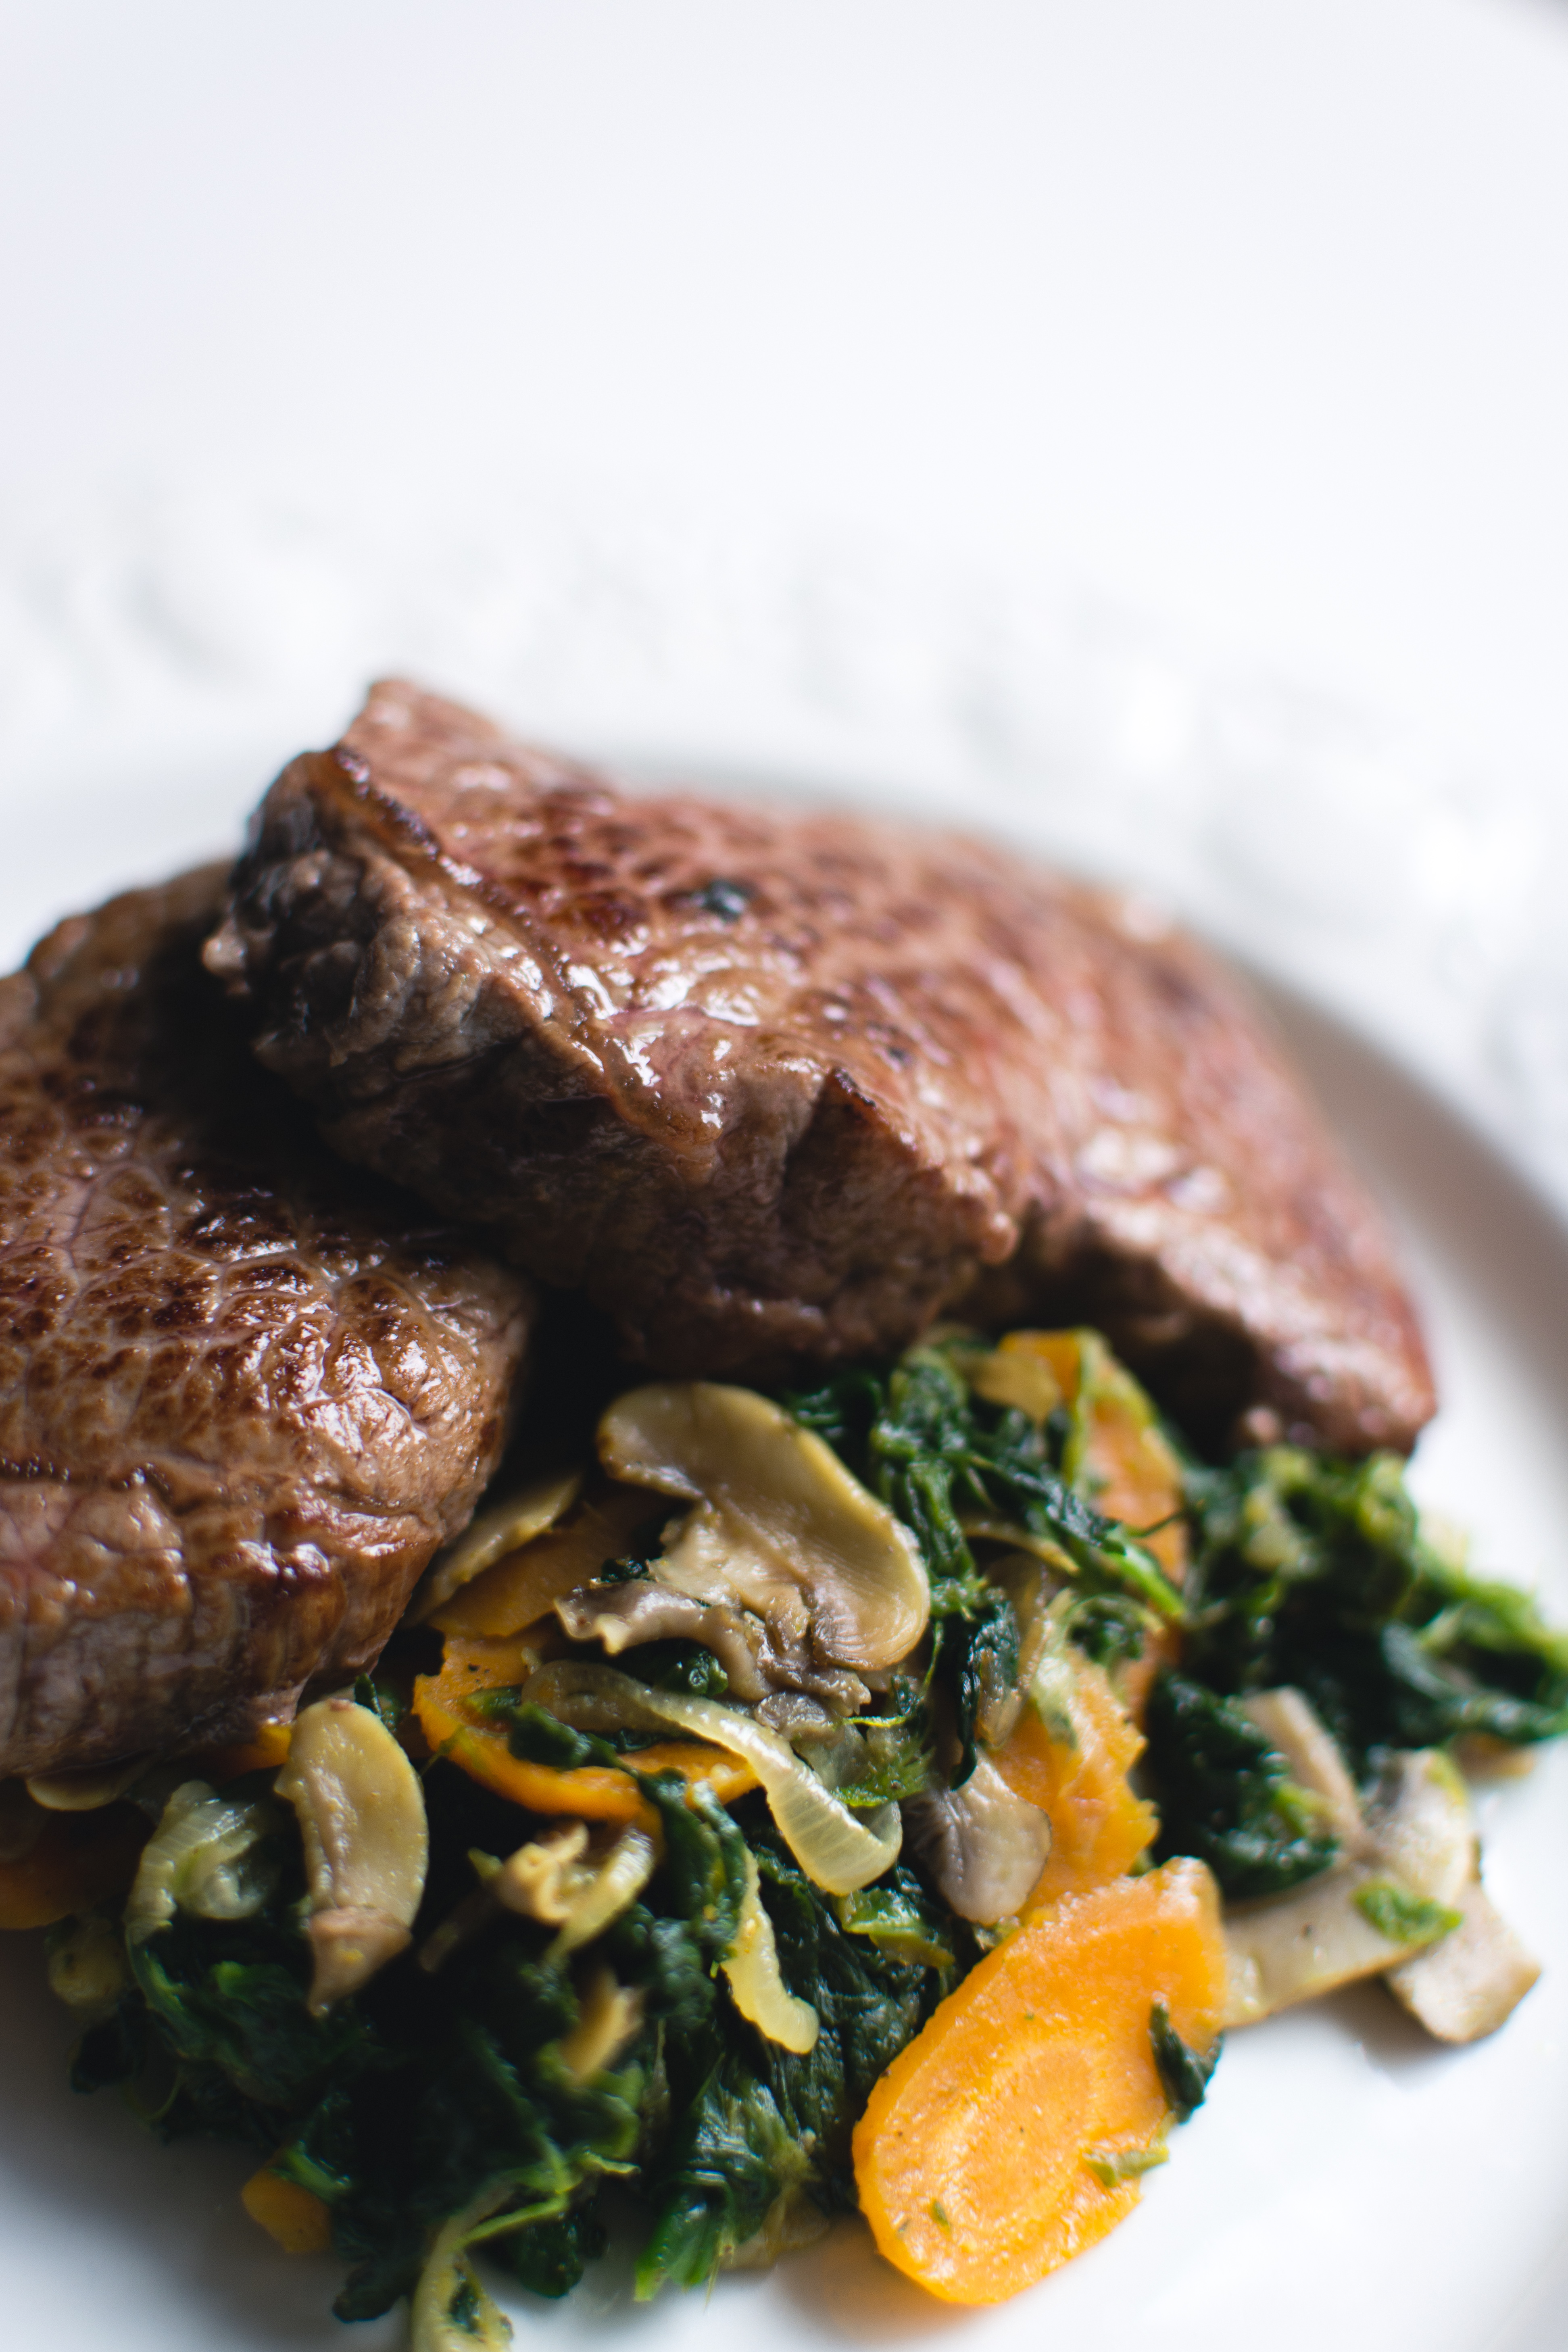
dish, cuisine, food, ingredient, meat, flat iron steak, veal, produce, venison, leaf vegetable, recipe, short ribs, steak, pot roast, beef, pepper steak, broccoli, carne asada, pork chop, rib eye steak, braising, cruciferous vegetables, sirloin steak, vegetable, tafelspitz